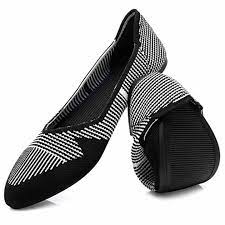
Label: Ballet Flat